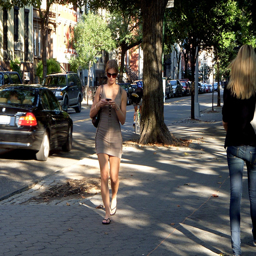
a person walking on a city street with a cell phone
A young woman walks down the sidewalk while looking at her cell phone.
a lady in a short dress walking on the street
The woman walks down the sidewalk using her cell phone.
A woman in a skirt walking and using her phione